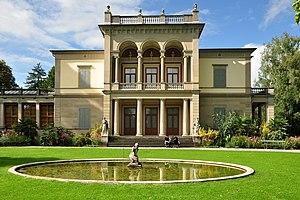
La Suisse alémanique, également appelée Suisse allemande, est la partie germanophone de la Suisse. Elle couvre environ 65 % du pays et doit son nom aux Alamans, une peuplade germanique qui s'installa dans la région à partir du Vᵉ siècle. Il est possible de distinguer la Suisse alémanique qui regroupe tous les cantons parlant une langue alémanique, et l’Alémanie qui est l’ère de répartition de ces langues. Pour le Valais par exemple, si la moitié du canton est alémanique, il est communément inclus dans la Suisse romande.